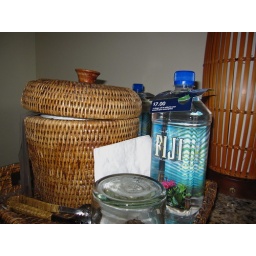
I was shocked to see a bottle of water for sale in our room for $7.00.